Lake Diefenbaker

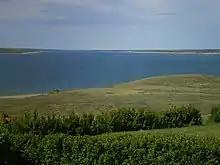
Lake Diefenbaker in autumn, picture taken near Riverhurst

There are many communities found around the lake with several provincial highways providing access. Two of the highways, 4 and 42, cross the lake.